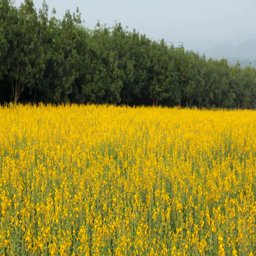
field on a summer day , minimalist style